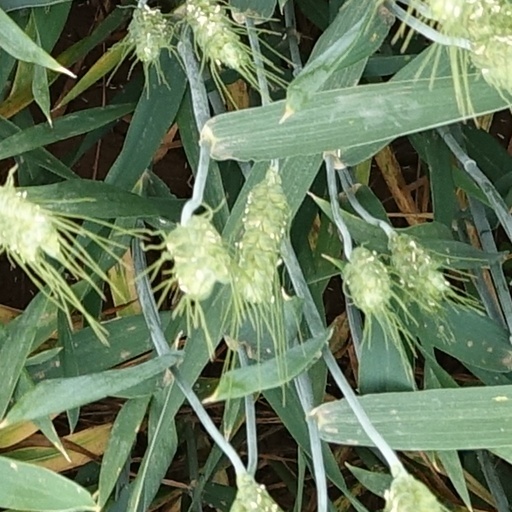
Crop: wheat